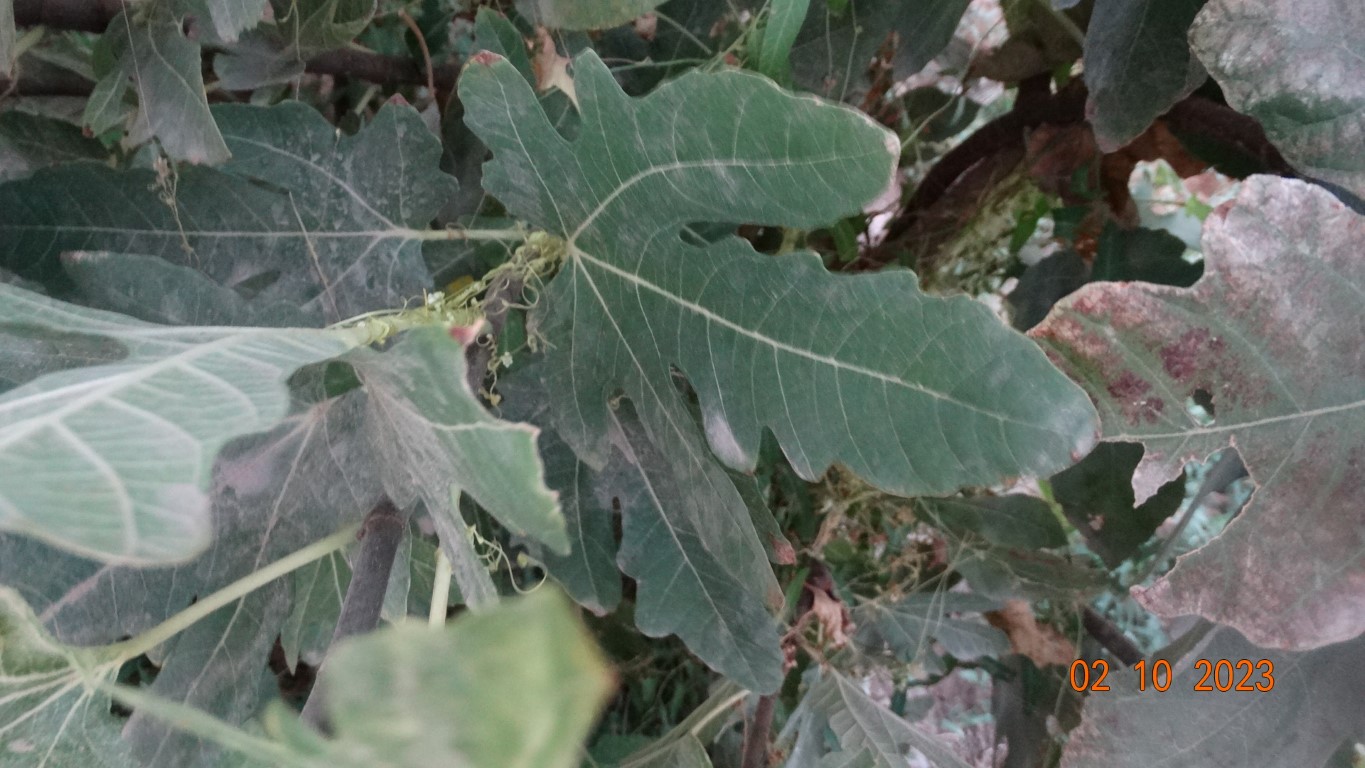
Label: healthy